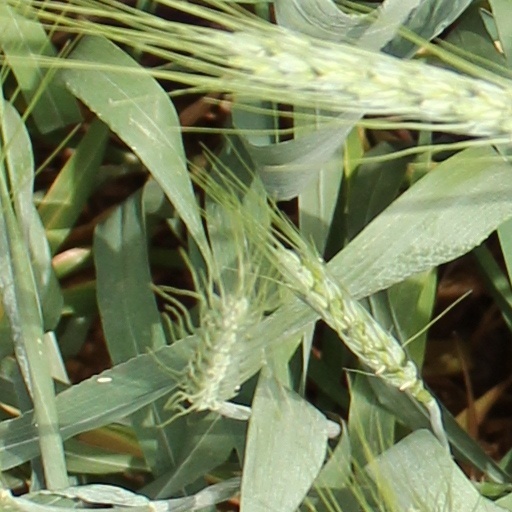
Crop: wheat